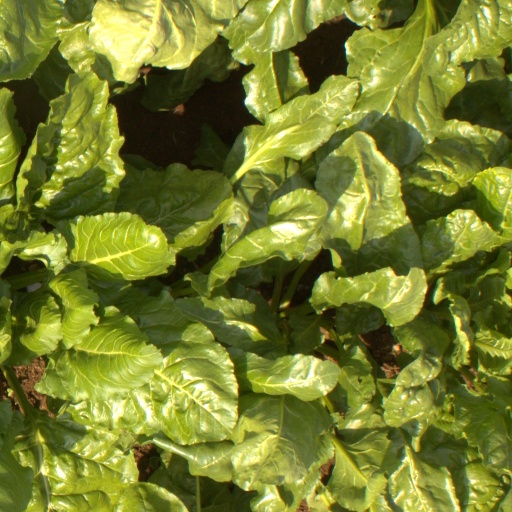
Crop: sugar beet